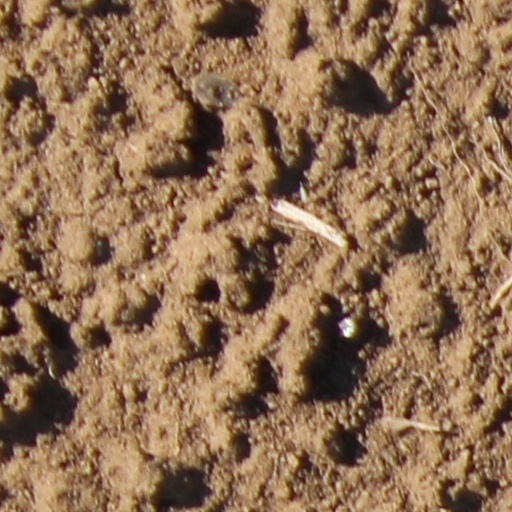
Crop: wheat